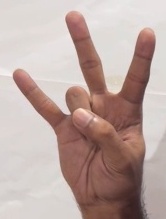
ASL sign: 7